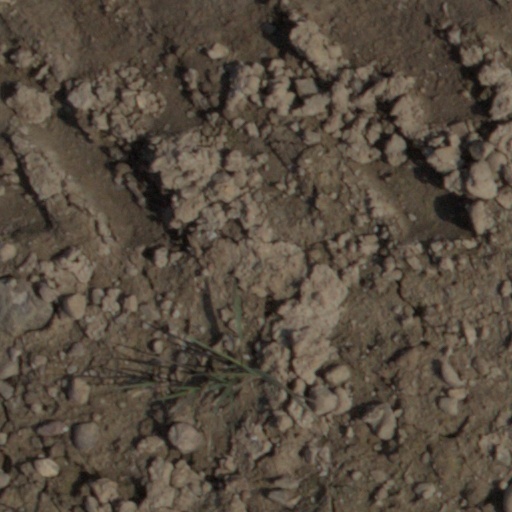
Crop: wheat